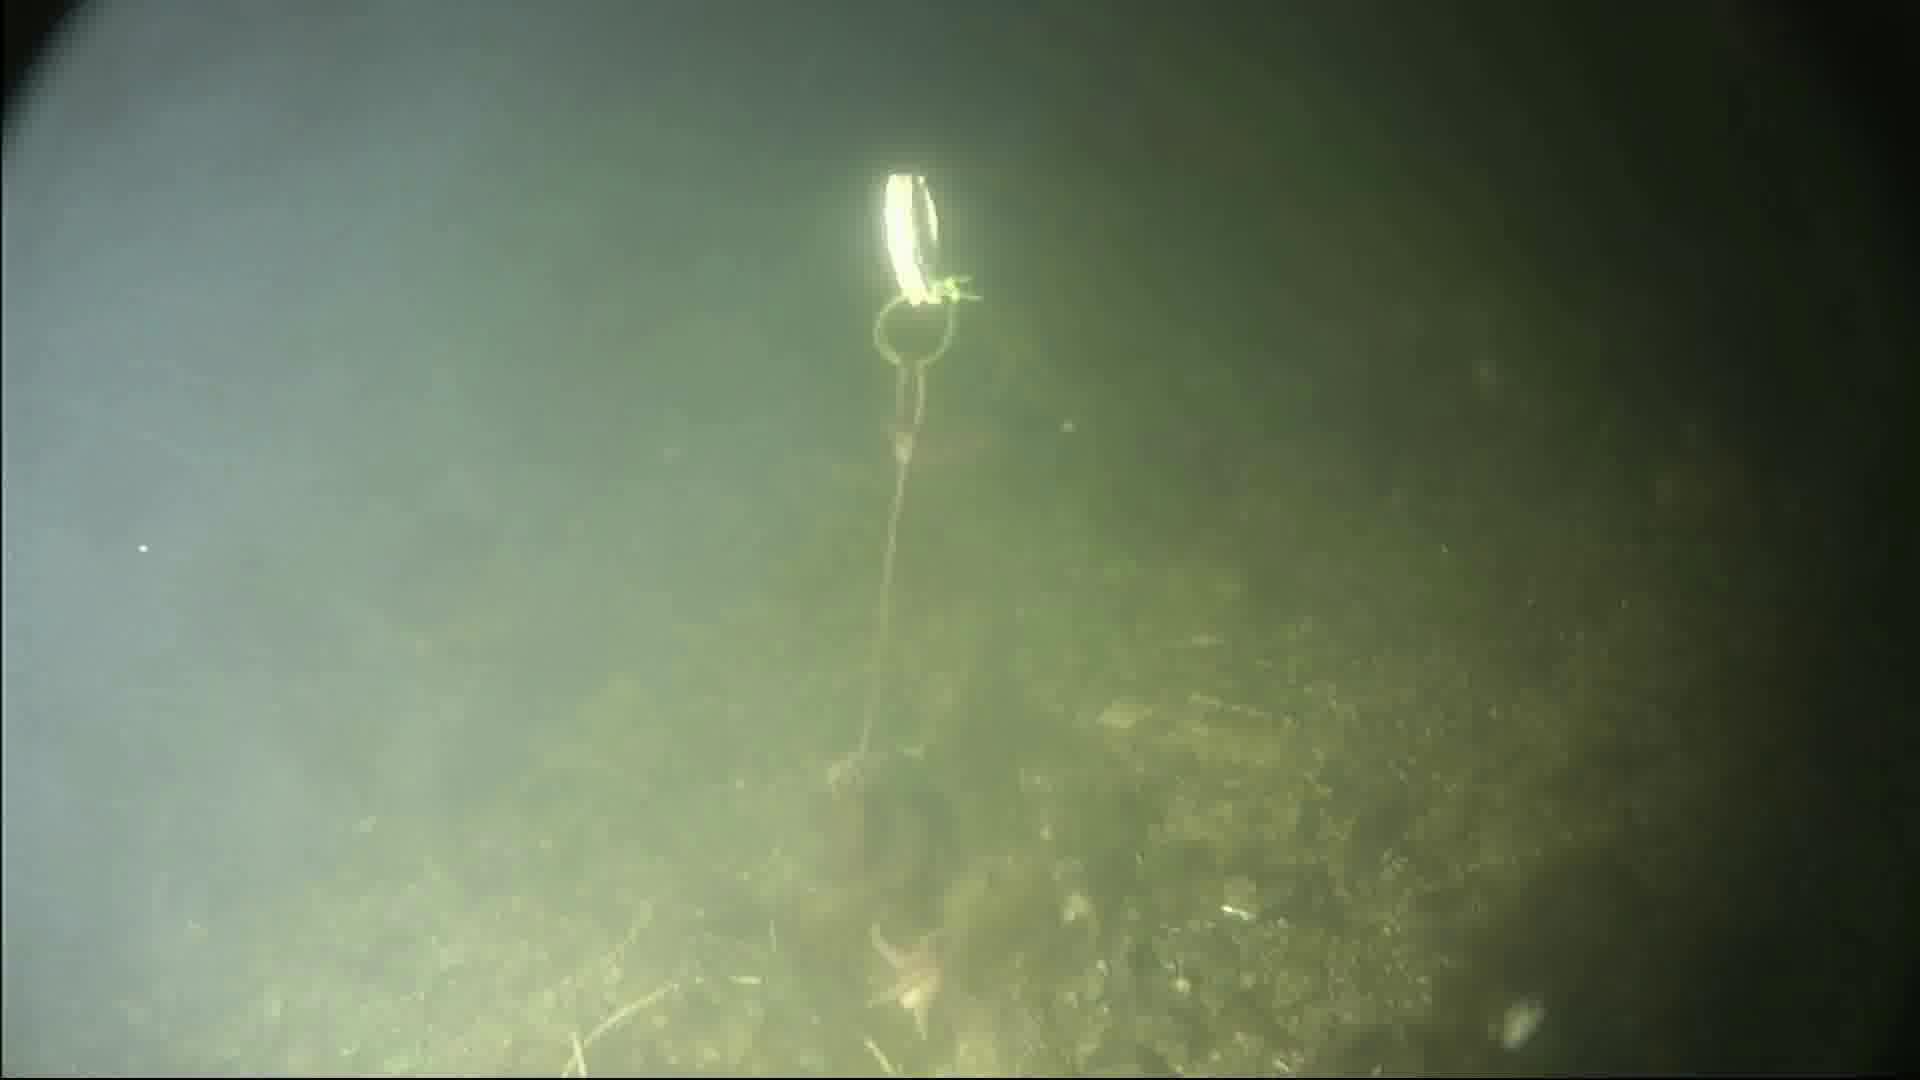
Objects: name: starfish